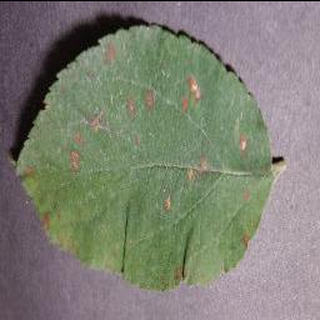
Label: apple_cedar_apple_rust